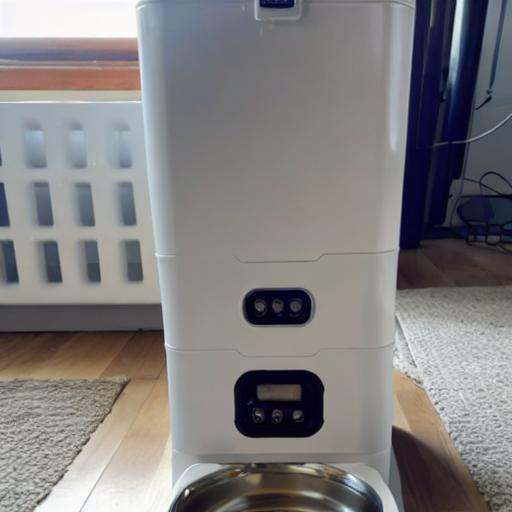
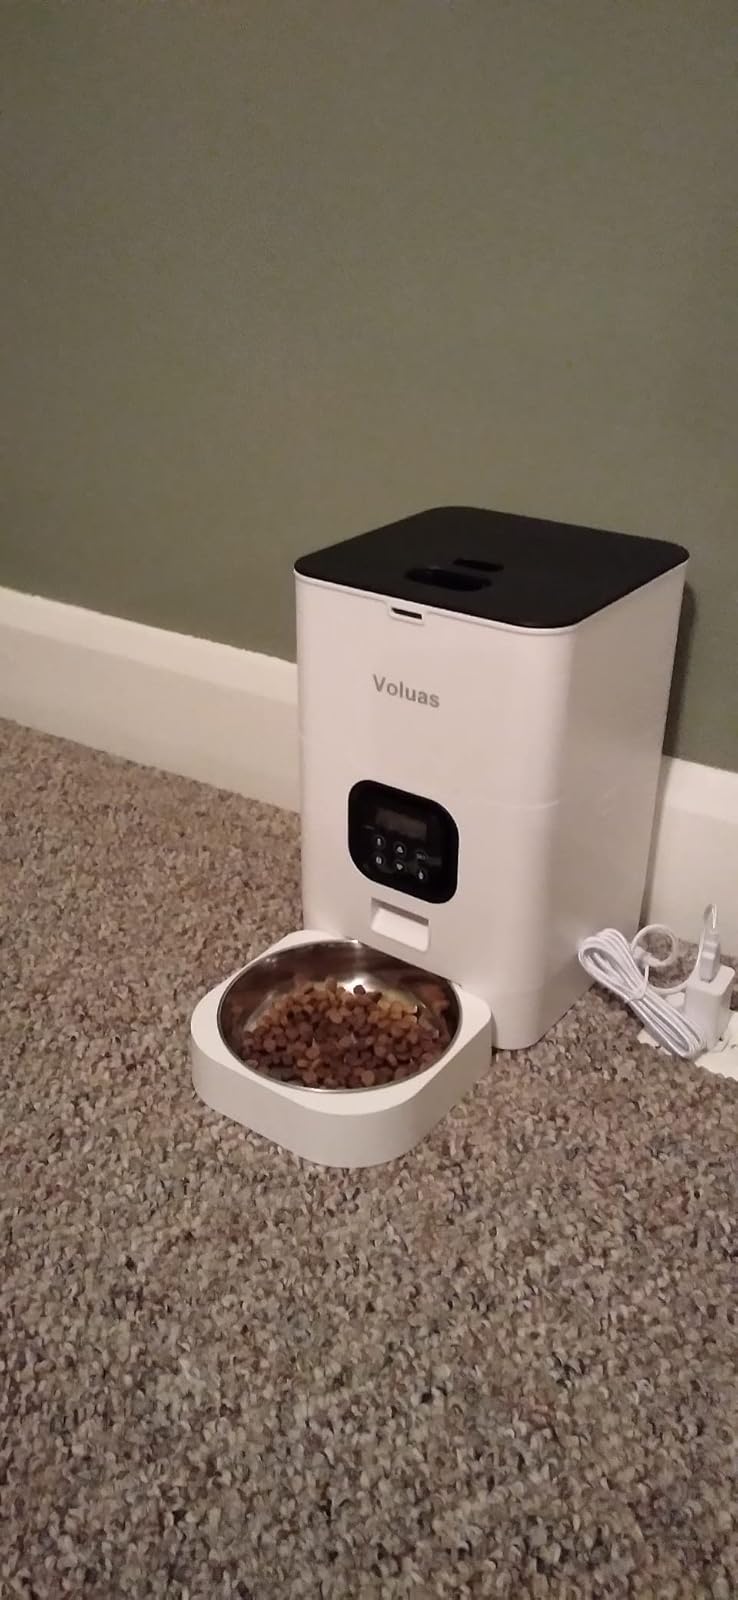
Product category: items_feeder
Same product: no